Don Bacon

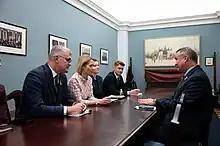

Bacon is a consistent supporter of Taiwan. In 2019, he spent time with Representative Salud Carbajal and former speaker Paul Ryan in Taiwan to commemorate the 40th anniversary of the Taiwan Relations Act and open a new de facto Embassy. Bacon said, "we owe it to be clear that Taiwan is a success story and we have to support their democracy."